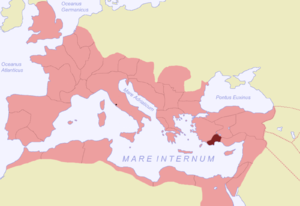
Lykien
Lykins placering i Romerriget.
Lykien er en region i tre dele af de moderne provinser Antalya og Mugla i Tyrkiet mellem de moderne byer Fethiye i øst og Antalya i vest. Lykien blev en romersk provins i 189 f.Kr.